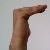
The image shows a hand gesture representing a space in Indian Sign Language.